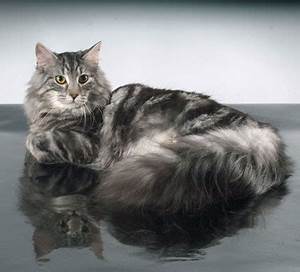
Label: gatto